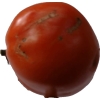
Label: tomato